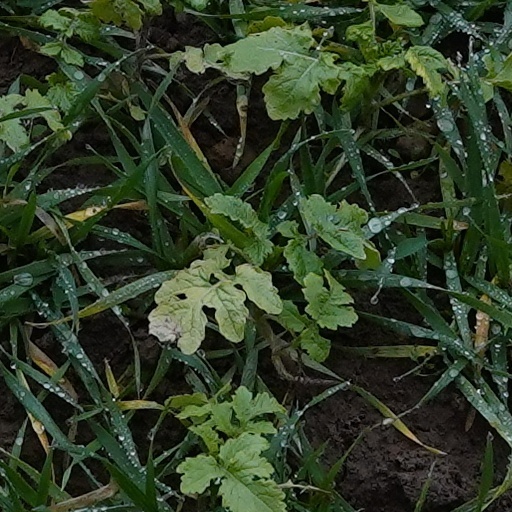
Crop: wheat